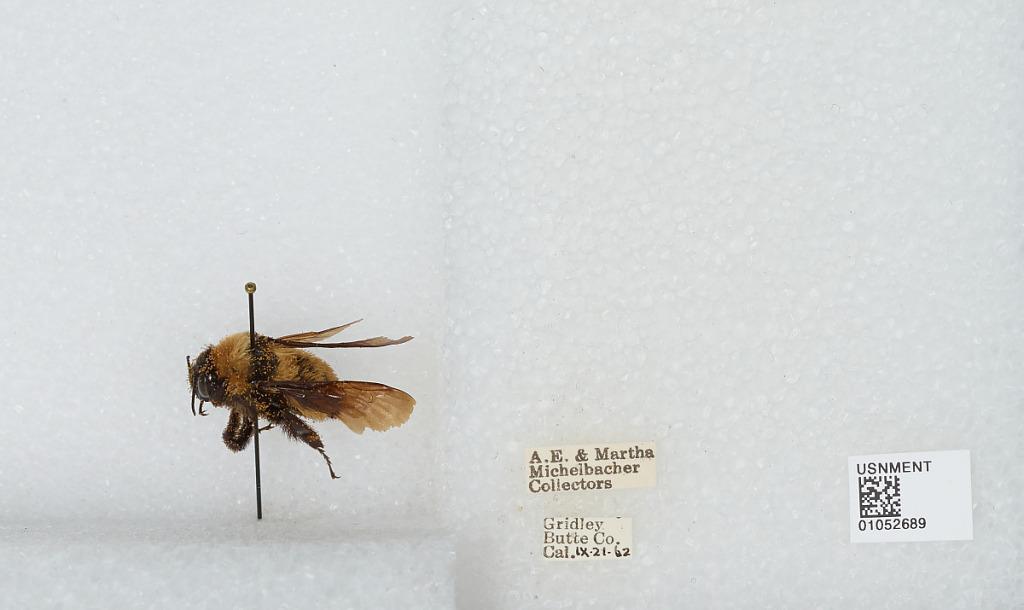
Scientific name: Bombus sp.
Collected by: A. Michelbacher & M. Michelbacher
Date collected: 1962-9-21
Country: United States
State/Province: California
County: Butte
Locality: Gridley
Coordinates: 39.3639, -121.694